Kaye Elhardt

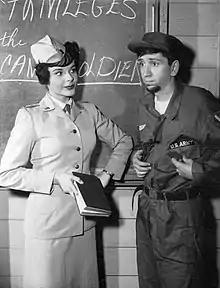
Kaye Elhardt and Bob Denver in TV's "The Many Loves of Dobie Gillis" (1961)

Kaye Elhardt (August 28, 1935 – September 1, 2004) was an American actress with dozens of television appearances in a career spanning from 1956 to 1977. She was known for her many roles in Warner Brothers (WB) television series, including "77 Sunset Strip", "Hawaiian Eye", "Surfside 6", "Maverick", "Bourbon Street Beat", "Colt .45", and "Bronco", but also did multiple episodes of "Perry Mason" and "My Three Sons".